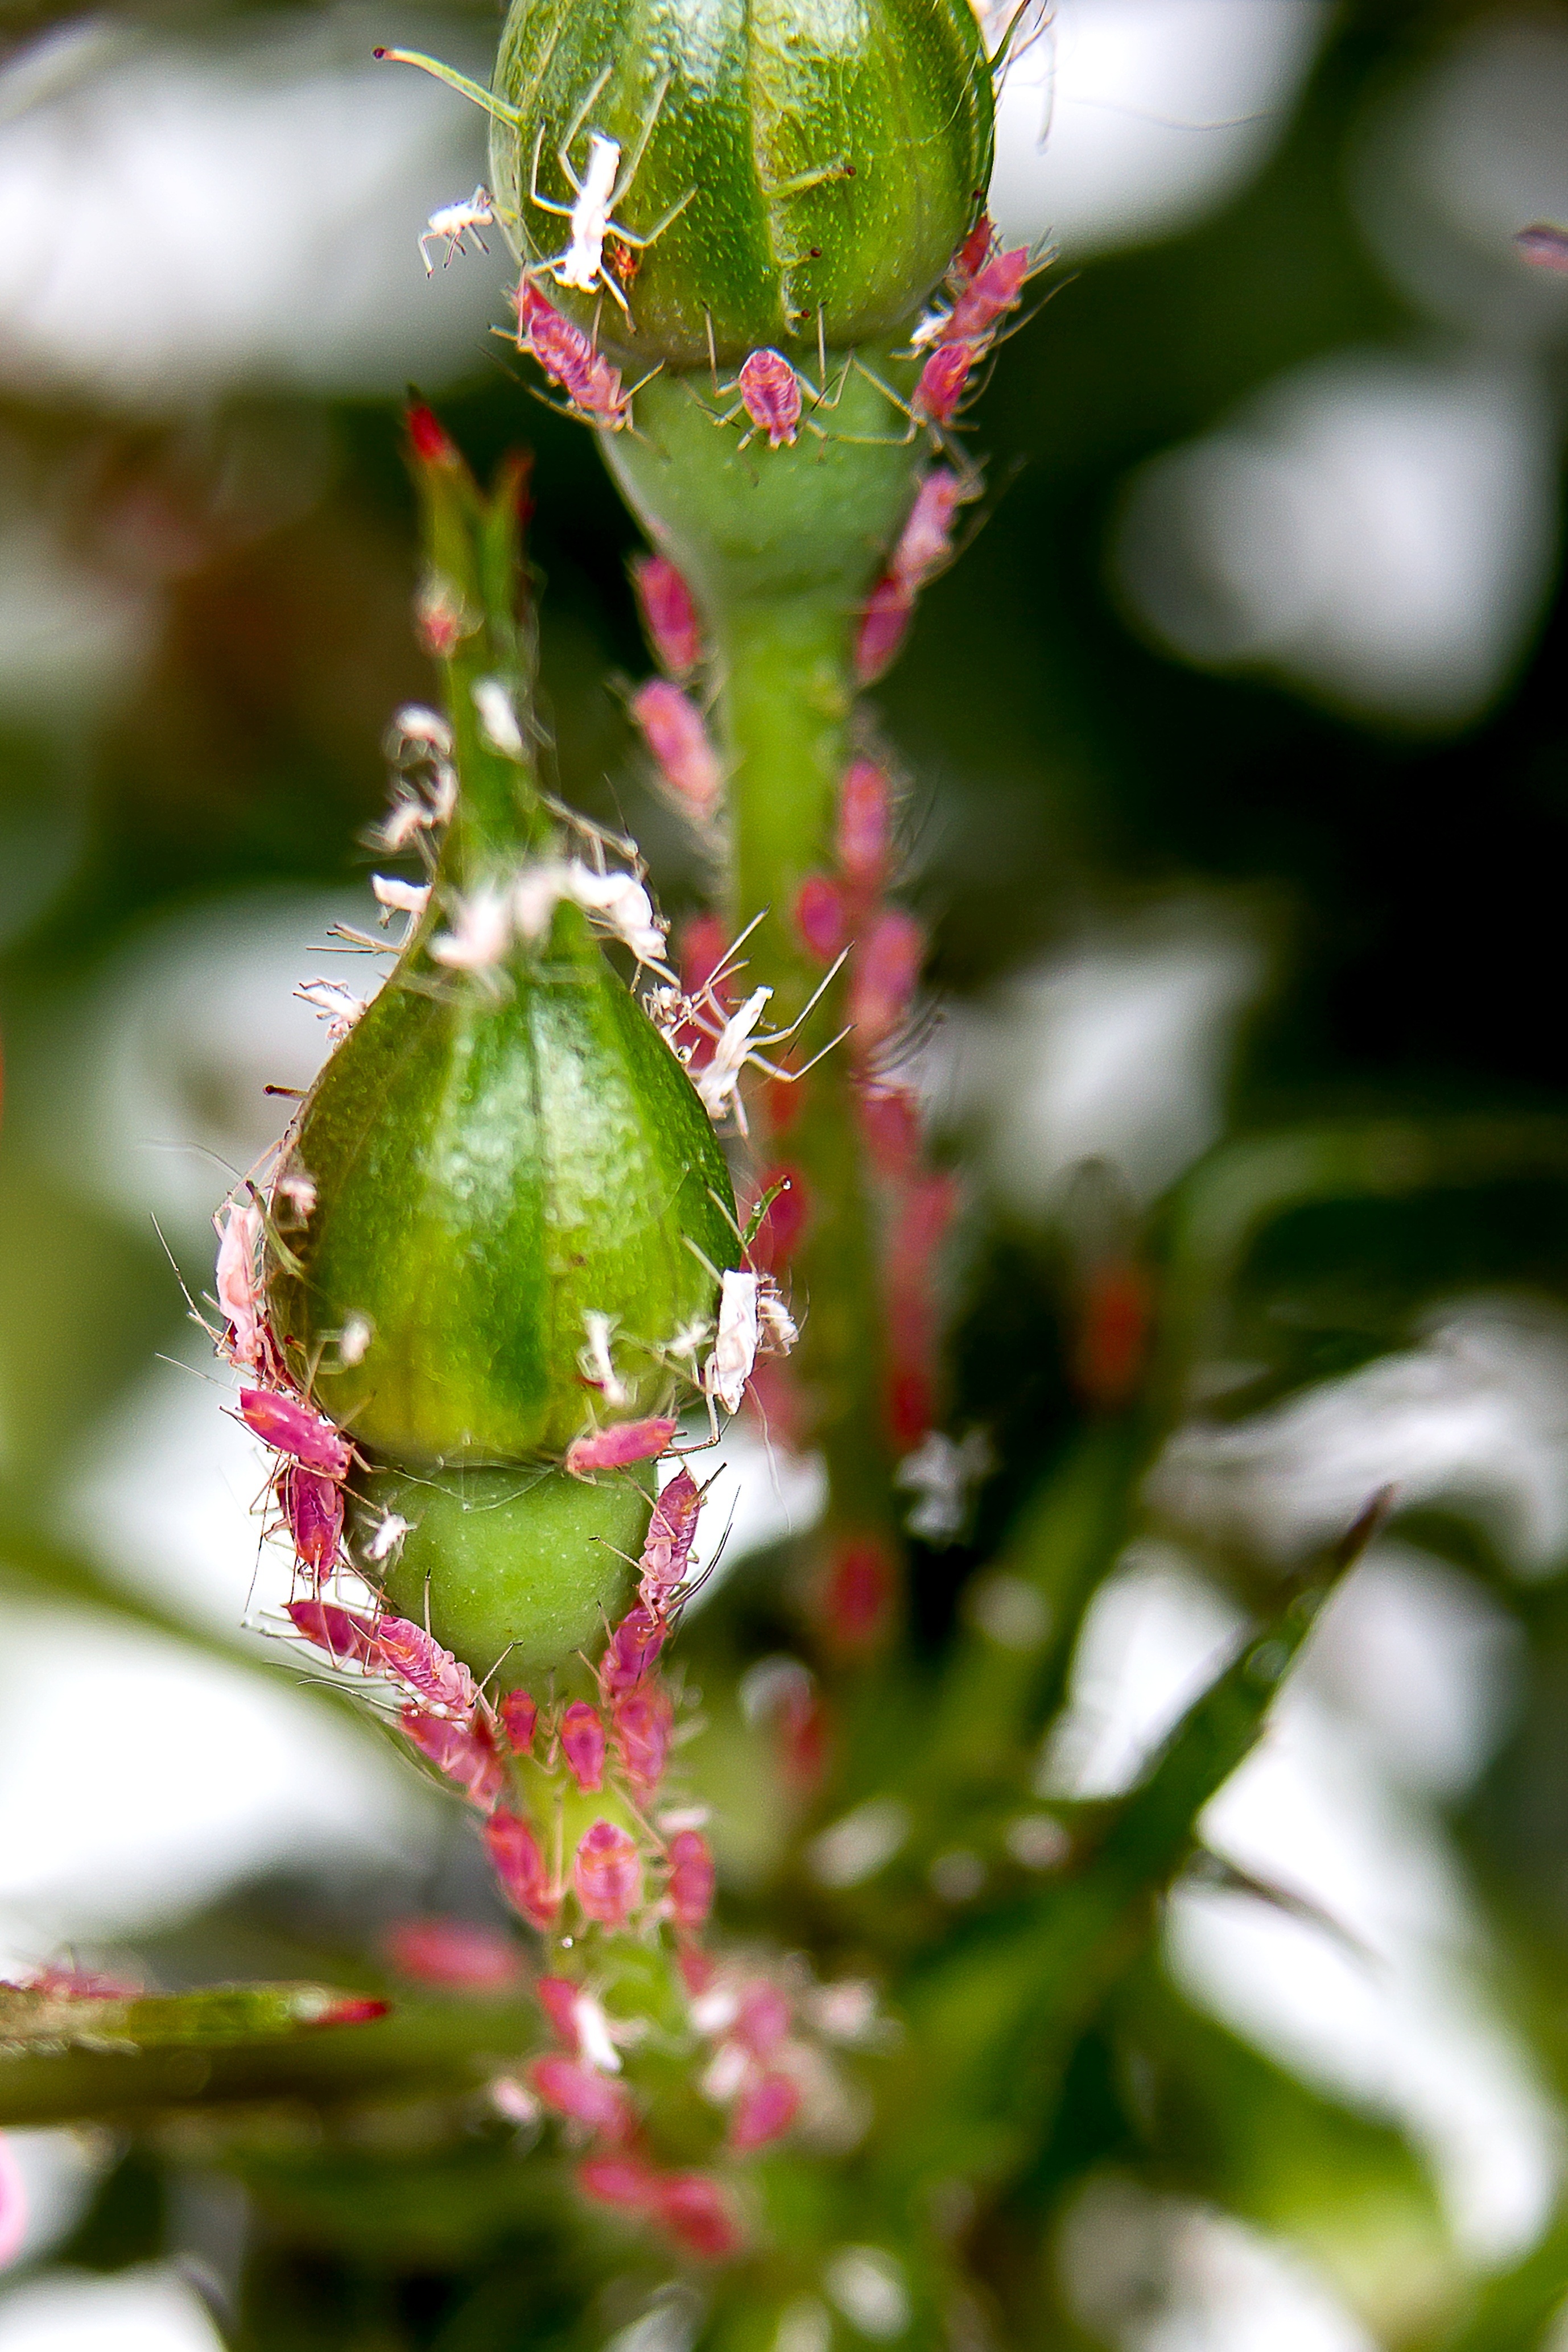
tree, nature, branch, blossom, plant, photography, leaf, flower, petal, rose, green, produce, botany, garden, flora, wildflower, close up, shrub, fighting, bud, pests, floristry, aphid, aphids, macro photography, vermin, flowering plant, infestation, louse, lice, pest control, lice infestation, land plant, thorns spines and prickles